Adria Airways

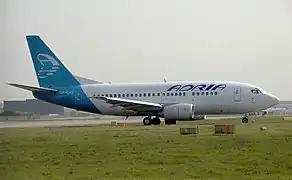
An Adria Airways leased Boeing 737-500 (UR-GAS) at London Gatwick Airport(April 2007).

Adria started to connect Balkan cities with Western Europe via its hub Ljubljana in the late 1990s. Cities like Sarajevo, Skopje, Ohrid, Tirana were connected with Scandinavia, United Kingdom, Germany and France. After the Kosovo War ended in 1999, Adria was the first airline fly to Pristina in the winter period of 1999. In March 2000, the 4th new 48 seats Bombardier CRJ200LR arrived.